Random House of Canada

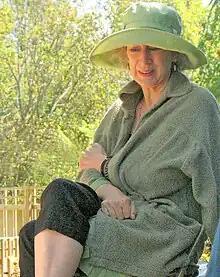
All of Margaret Atwood's novels are published in Seal editions.

Anchor Canada was created in 2001. It publishes trade paperback editions of many of Doubleday Canada's titles. In 2002, Anchor Canada published its first original trade paperback titled "The Notebooks: Interviews and New Fiction from Contemporary Writers".